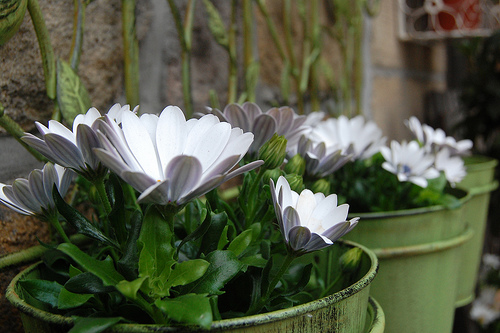
Flower: daisy